Libertador Building

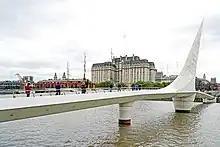
The building seen from the Puente de la Mujer.

The Libertador Building represents the transition between Beaux-Arts, prevalent in Argentina from 1880 until 1930, and the International Style, a movement beginning to extend outside of Europe and the United States. Designed in the French Renaissance style with its imported slate Mansard roof, which covers the top three floors. Its facades, in the form of a dimensional stone, are covered in a faux stone veneer, made of white cement, marble, and limestone sand. The exterior architecture of the building is of the classic style, uniting the simplicity of its lines and grandiosity in its overall composition, while the style of its interiors correspond more to Stripped Classicism. An example of the latter is the Hall of San Martín with its tall ceilings, symmetric design, and Classical composition, which features floors and walls covered in marble.